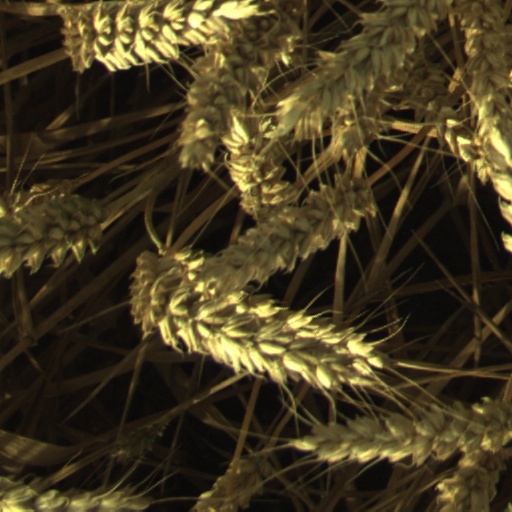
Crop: wheat